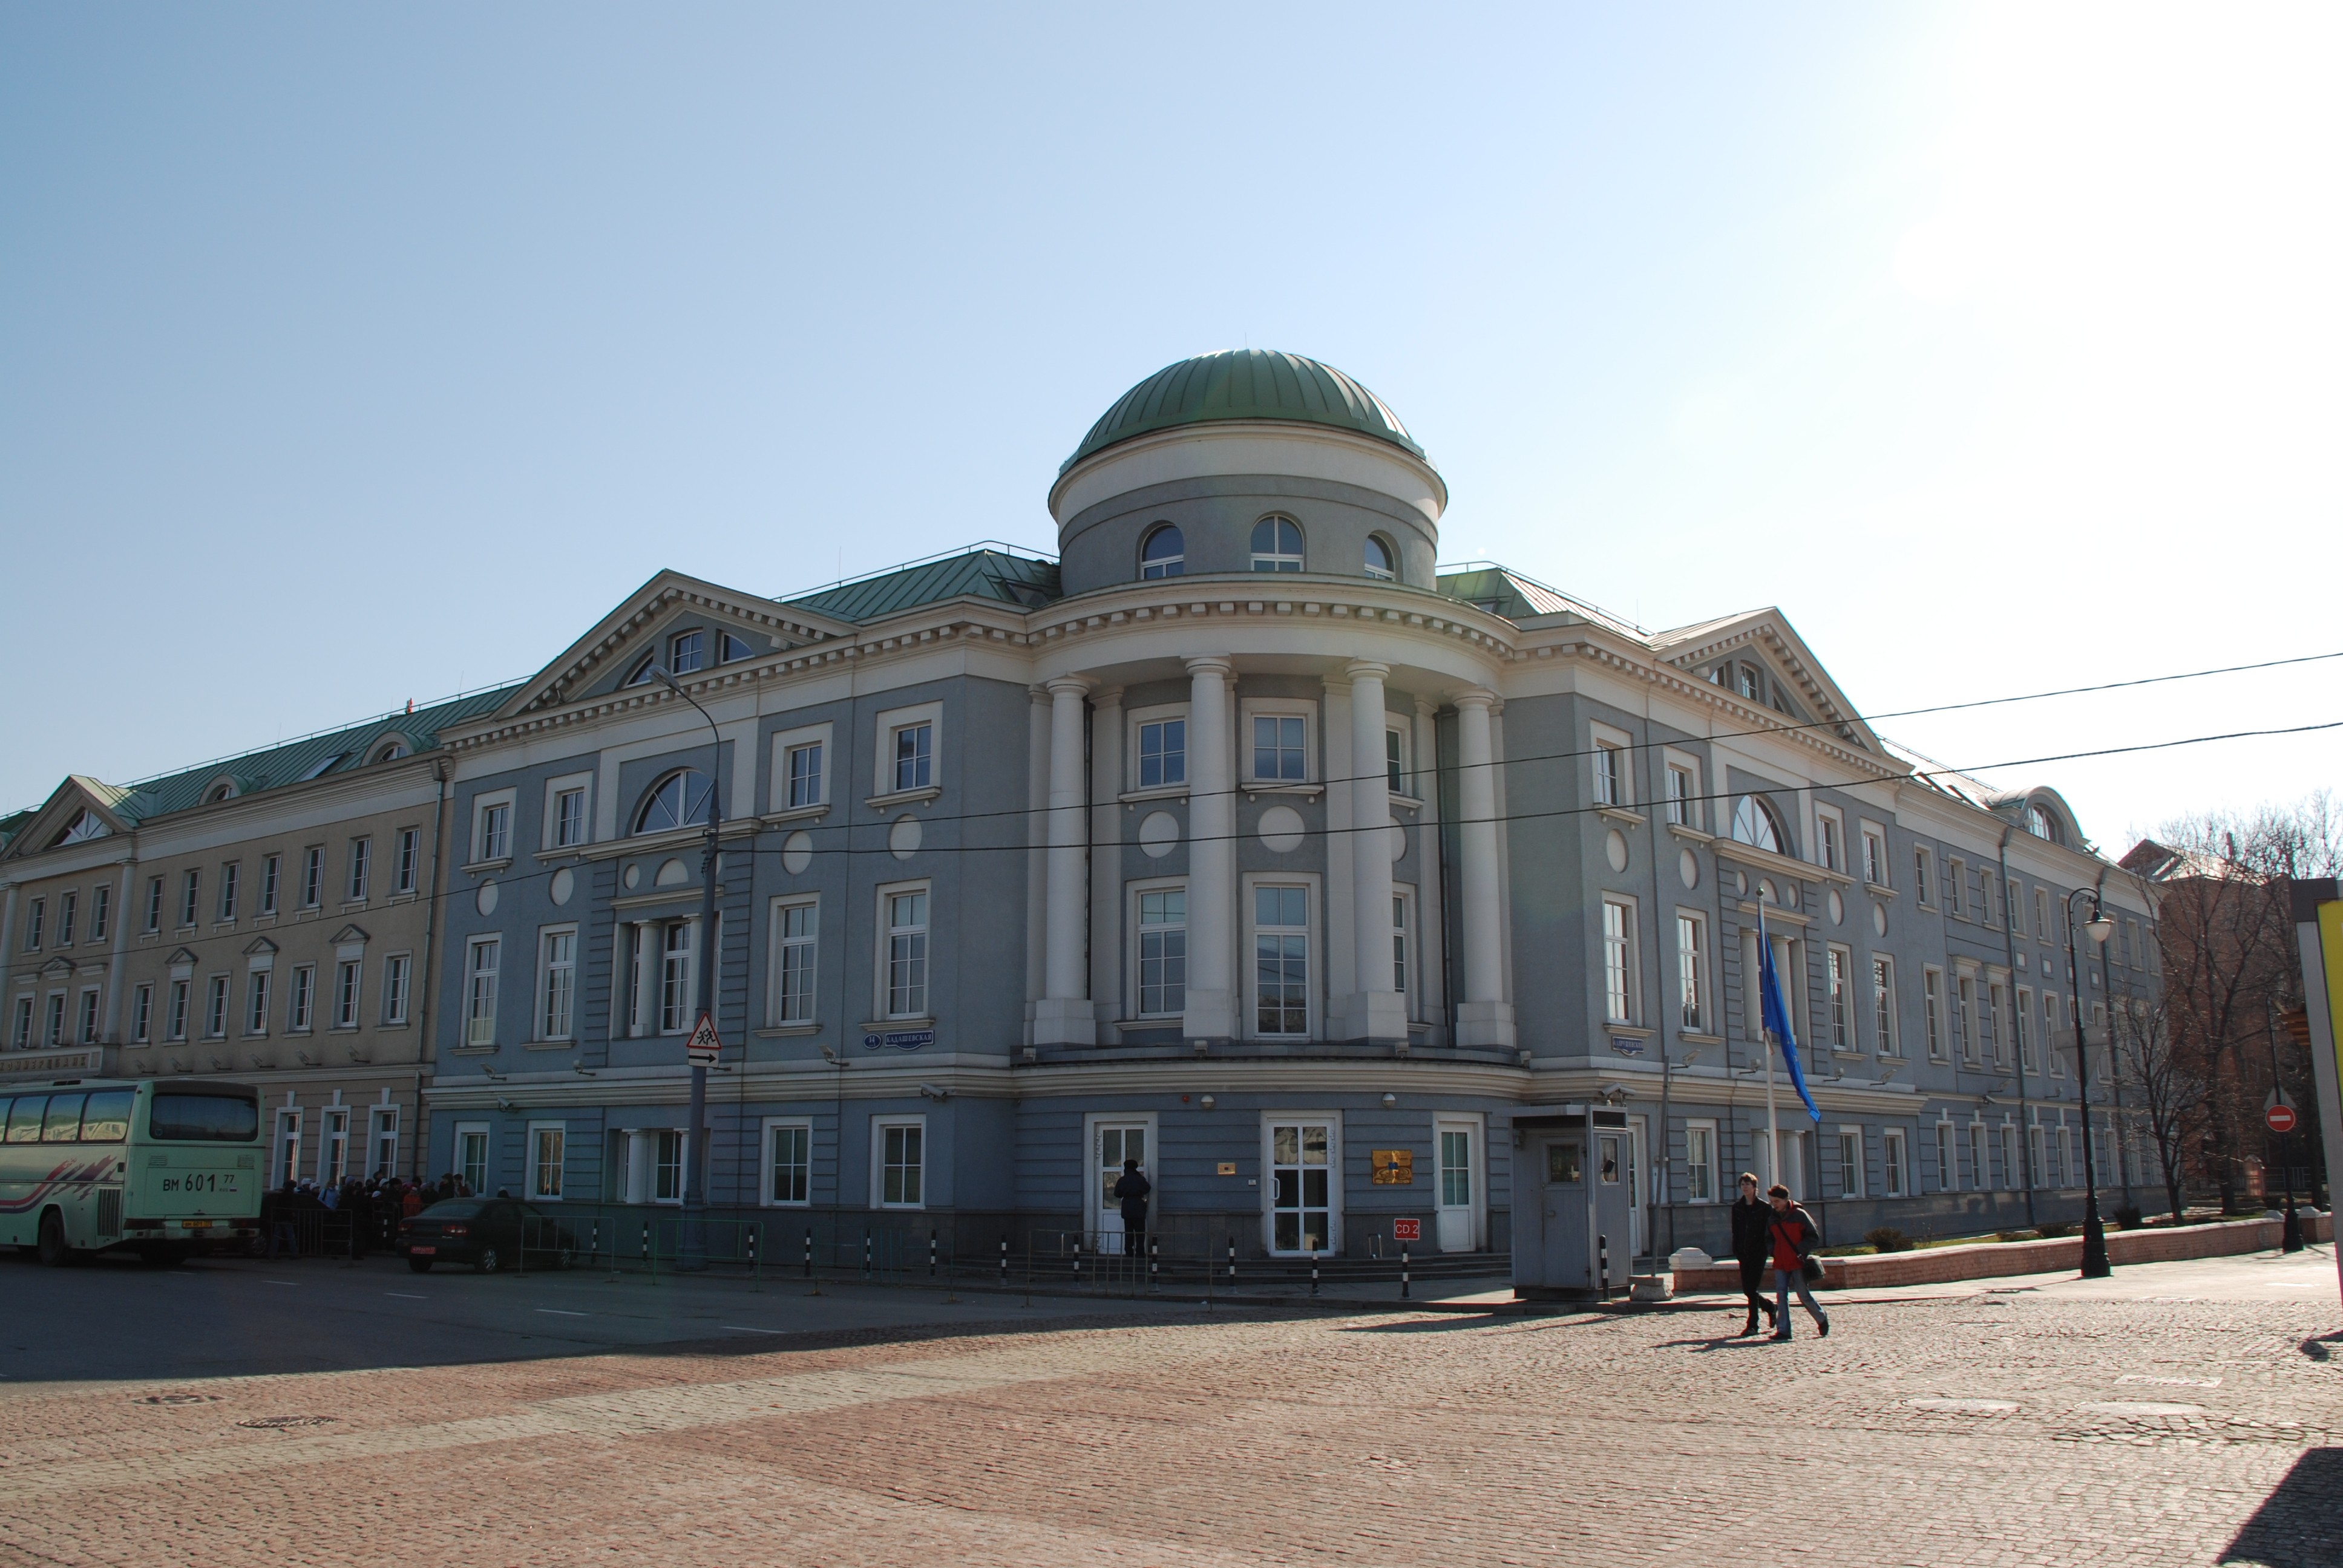
architecture, town, building, palace, city, cityscape, landmark, facade, nikon, cool image, synagogue, moscow, tourist attraction, estate, russia, d80, cityscapes, moskau, moscou